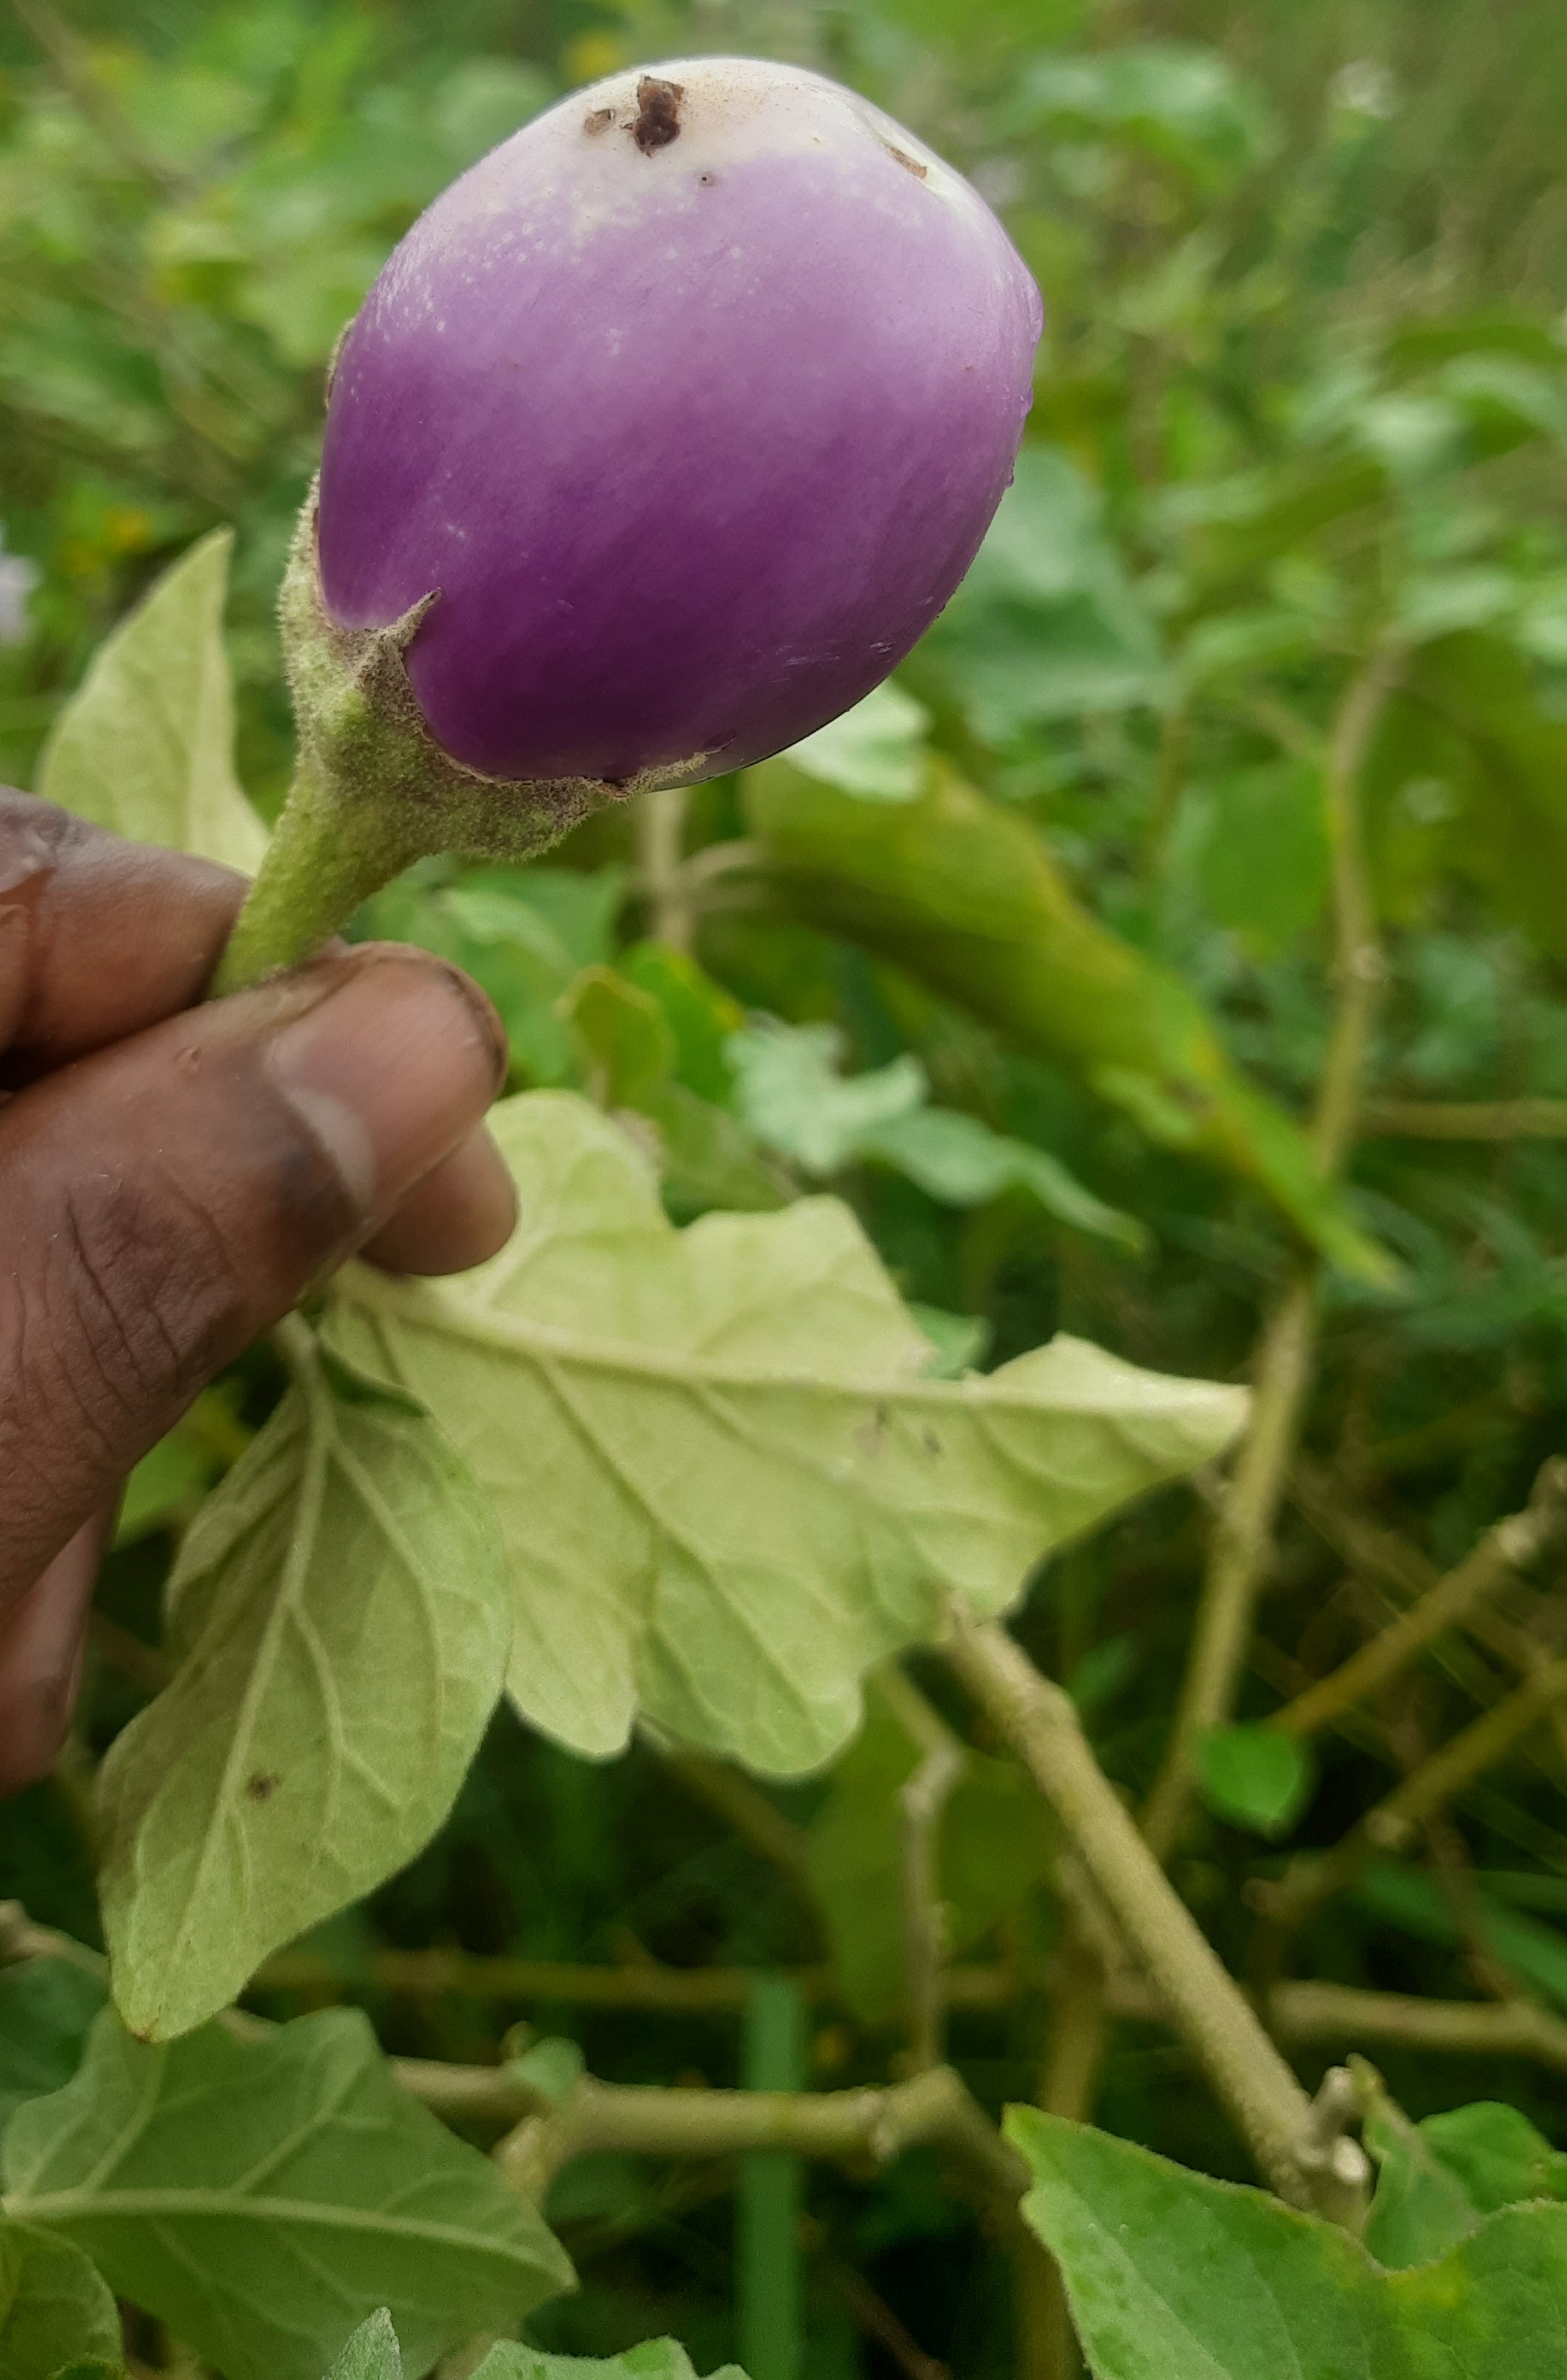
Label: Shoot and Fruit Borer